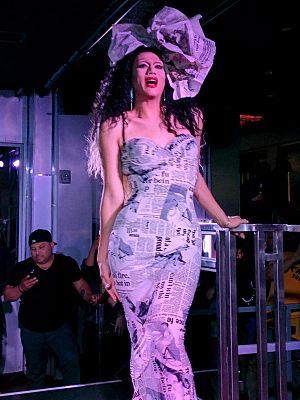
Karl Philip Michael Westerberg, plus connu sous le nom de scène Manila Luzon, est une drag queen, artiste et personnalité télévisée américaine. Elle est principalement connue pour avoir participé à la troisième saison de RuPaul's Drag Race, où elle se place seconde, ainsi qu'aux première et quatrième saisons de RuPaul's Drag Race: All Stars. Son nom est un jeu de mots avec les noms anglais de la capitale, Manille, et de la plus grande île des Philippines, pays de naissance de sa mère. Son père est d'origine suédoise et allemande. Manila est née dans le Minnesota mais réside aujourd'hui à Los Angeles.